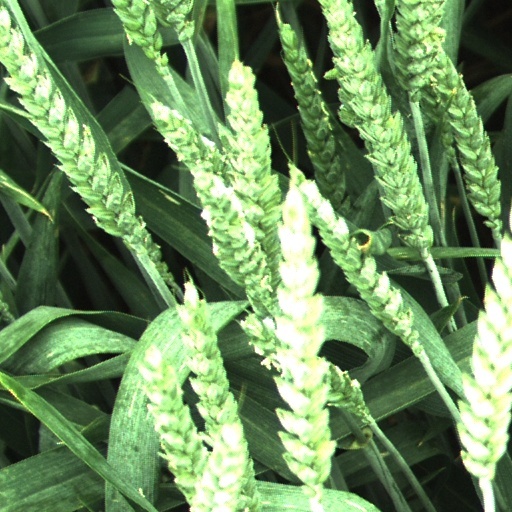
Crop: wheat